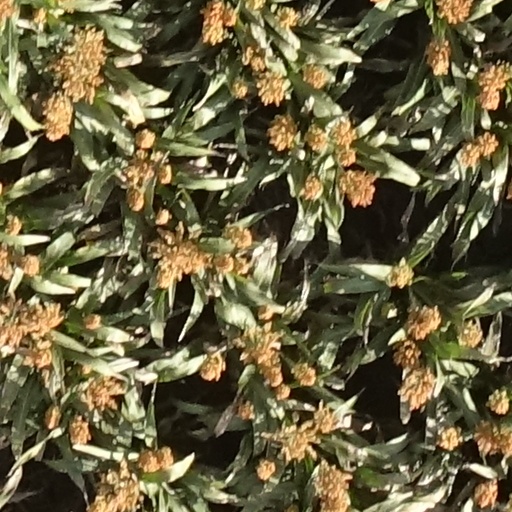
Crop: sorghum